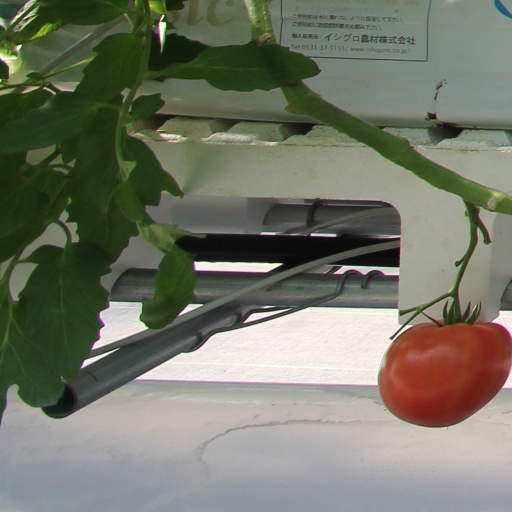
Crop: tomato